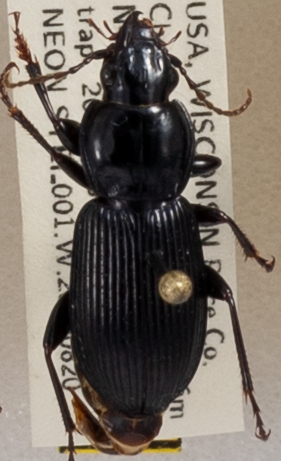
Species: Pterostichus novus
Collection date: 2019-08-20
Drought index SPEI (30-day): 0.512
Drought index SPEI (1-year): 2.09
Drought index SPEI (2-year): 1.13